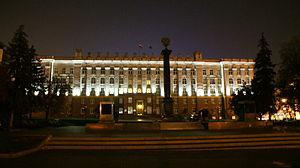
L'oblast de Belgorod est un sujet fédéral de Russie. Gouverné par Ievgueni Savtchenko, l'oblast couvre une superficie de 27 134 km² et a une population totale de 1 550 137 habitants. Sa capitale administrative est Belgorod.